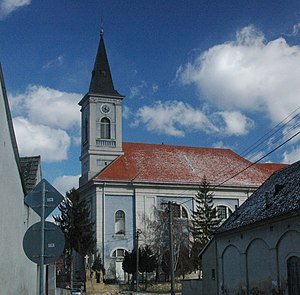
Gbely
Gbely er en by i det vestlige Slovakiet. Byen ligger i regionen Trnava. Den ligger kun 75 kilometer fra den slovakiske hovedstad Bratislava. Byen har et areal på 59,95 km² og en befolkning på 5.155 indbyggere.